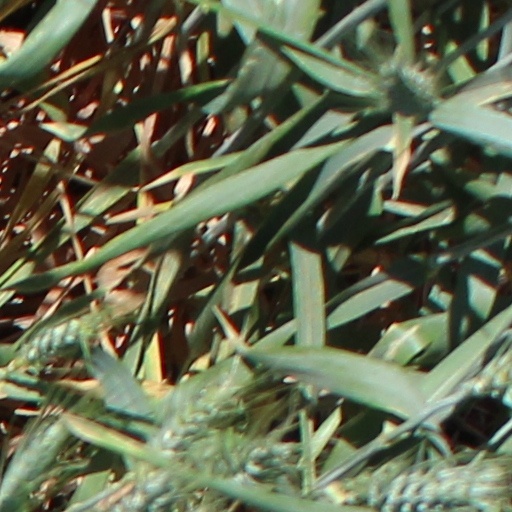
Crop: wheat